Dracthyr

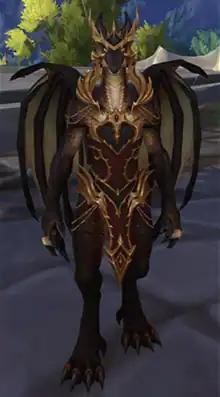
Scalecommander Emberthal, a prominent dracthyr character.

The dracthyr are a fictional race of anthropomorphic dragons in the "Warcraft" franchise. They were introduced as a playable race in the 2022 "World of Warcraft" expansion, "", with the only class initially available being the Evoker, a caster that utilizes magic from the five dragonflights to heal allies, deal damage, or provide buffs. In the later "" expansion, they were given a number of other more standard classes. Unlike the game's other races, the dracthyr are capable of flight and aerial combat. While they are primarily draconic, they can switch freely to a magical humanoid "visage" form if they choose. They were praised by critics for the drastic gameplay changes they added to the game, and were seen as significantly modernizing an otherwise dated title. However, they were criticized for a lack of customization while in dragon form, with most armors looking similar without turning back into a human, and for their initial lack of class variety.